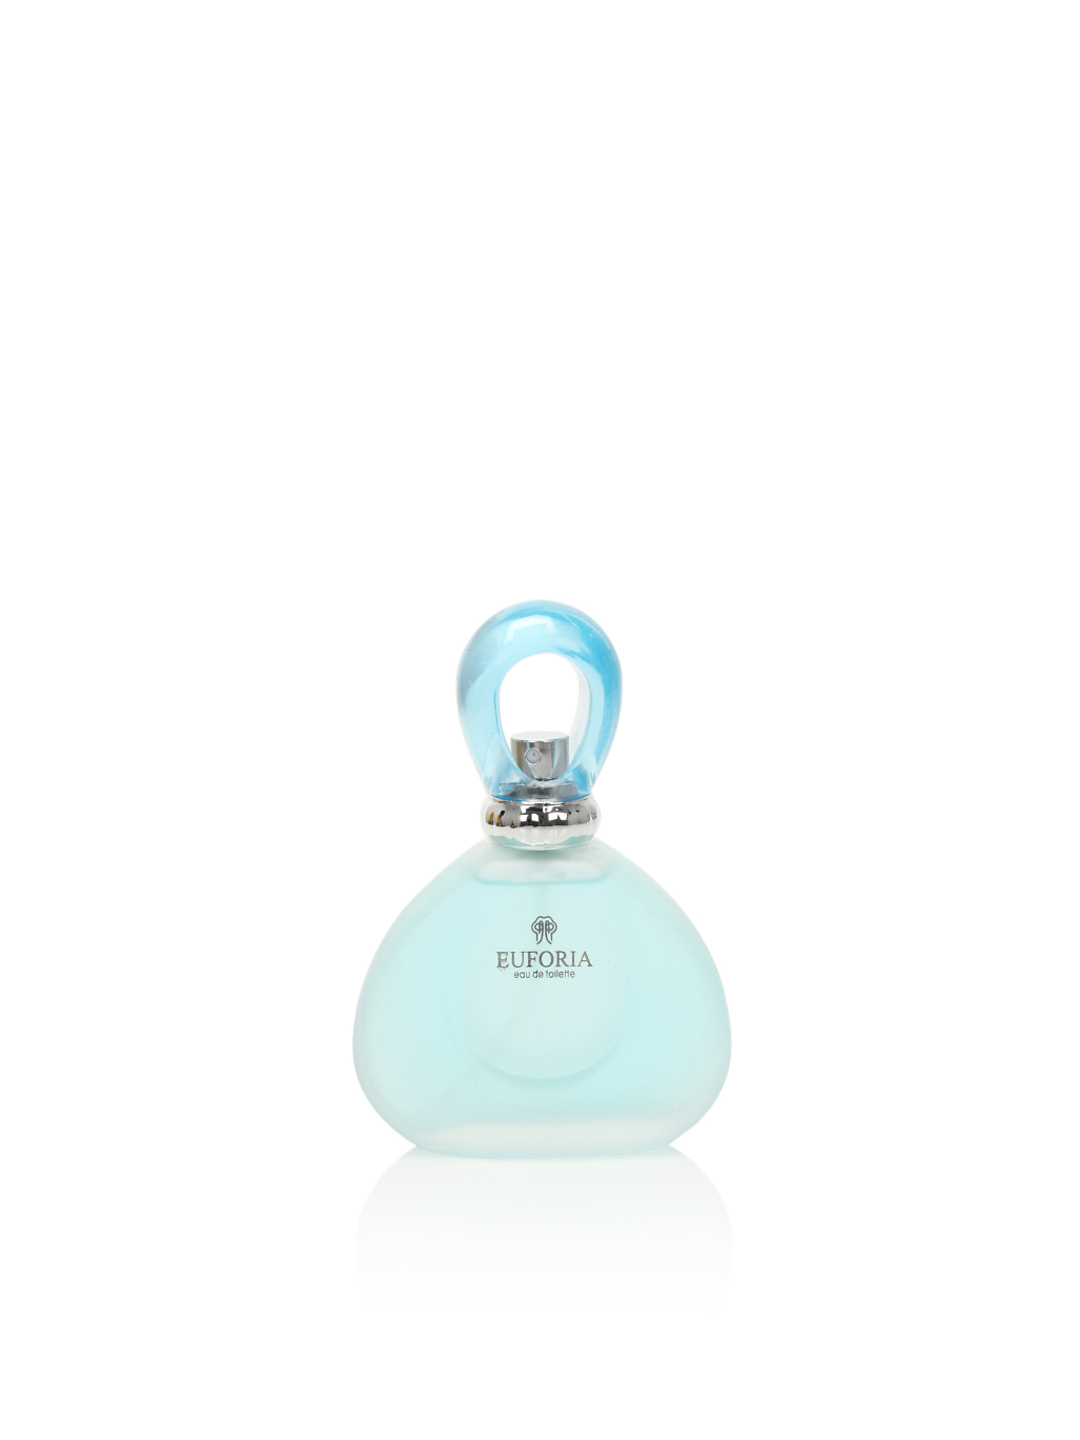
York Women Euforia Perfume
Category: Personal Care / Fragrance / Perfume and Body Mist
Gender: Women
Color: Blue
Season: Spring 2017
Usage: Casual